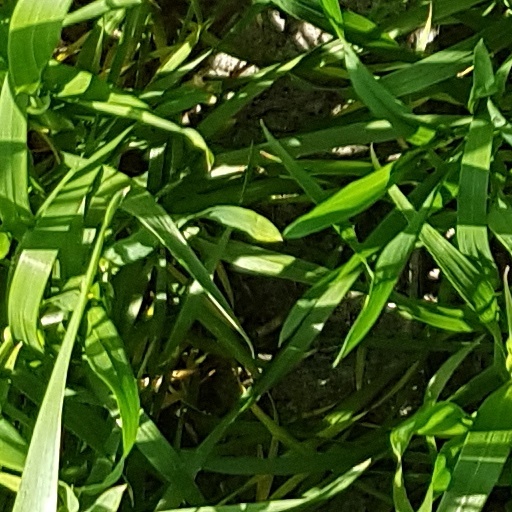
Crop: wheat